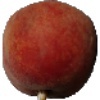
Label: Peach 1